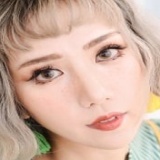
ca sĩ Min